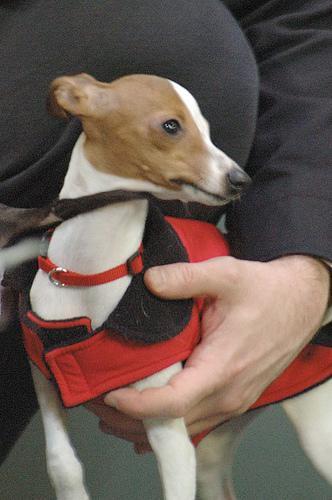
Italian_greyhound